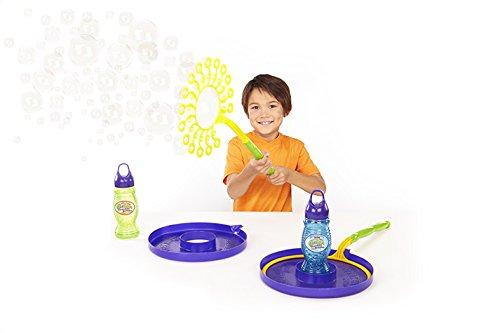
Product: Gazillion Incredibubble Multiple Bubble Wand 2 Pack 36379
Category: Toys & Games | Sports & Outdoor Play | Bubbles
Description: Create double the bubbles with 2 versions of the incredibubble wand.
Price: $16.49
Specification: ProductDimensions:24.5x11.5x1.1inches|ItemWeight:3.97pounds|ShippingWeight:4pounds(Viewshippingratesandpolicies)|DomesticShipping:ItemcanbeshippedwithinU.S.|InternationalShipping:ThisitemcanbeshippedtoselectcountriesoutsideoftheU.S.LearnMore|ASIN:B0104B1DM8|Itemmodelnumber:36379|Manufacturerrecommendedage:36months-15years